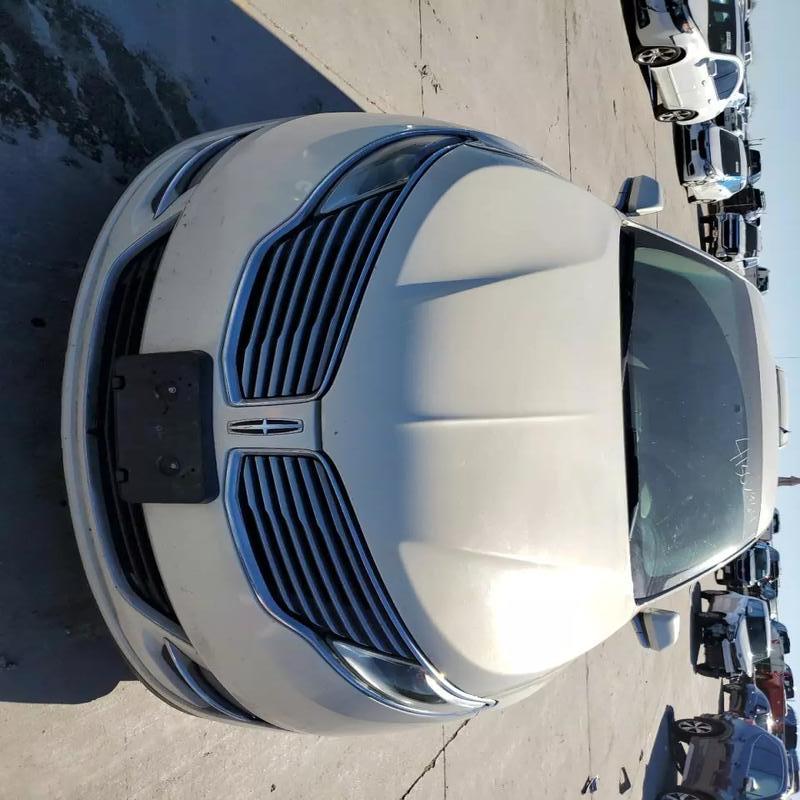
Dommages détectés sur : pare-choc avant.
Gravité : mineur